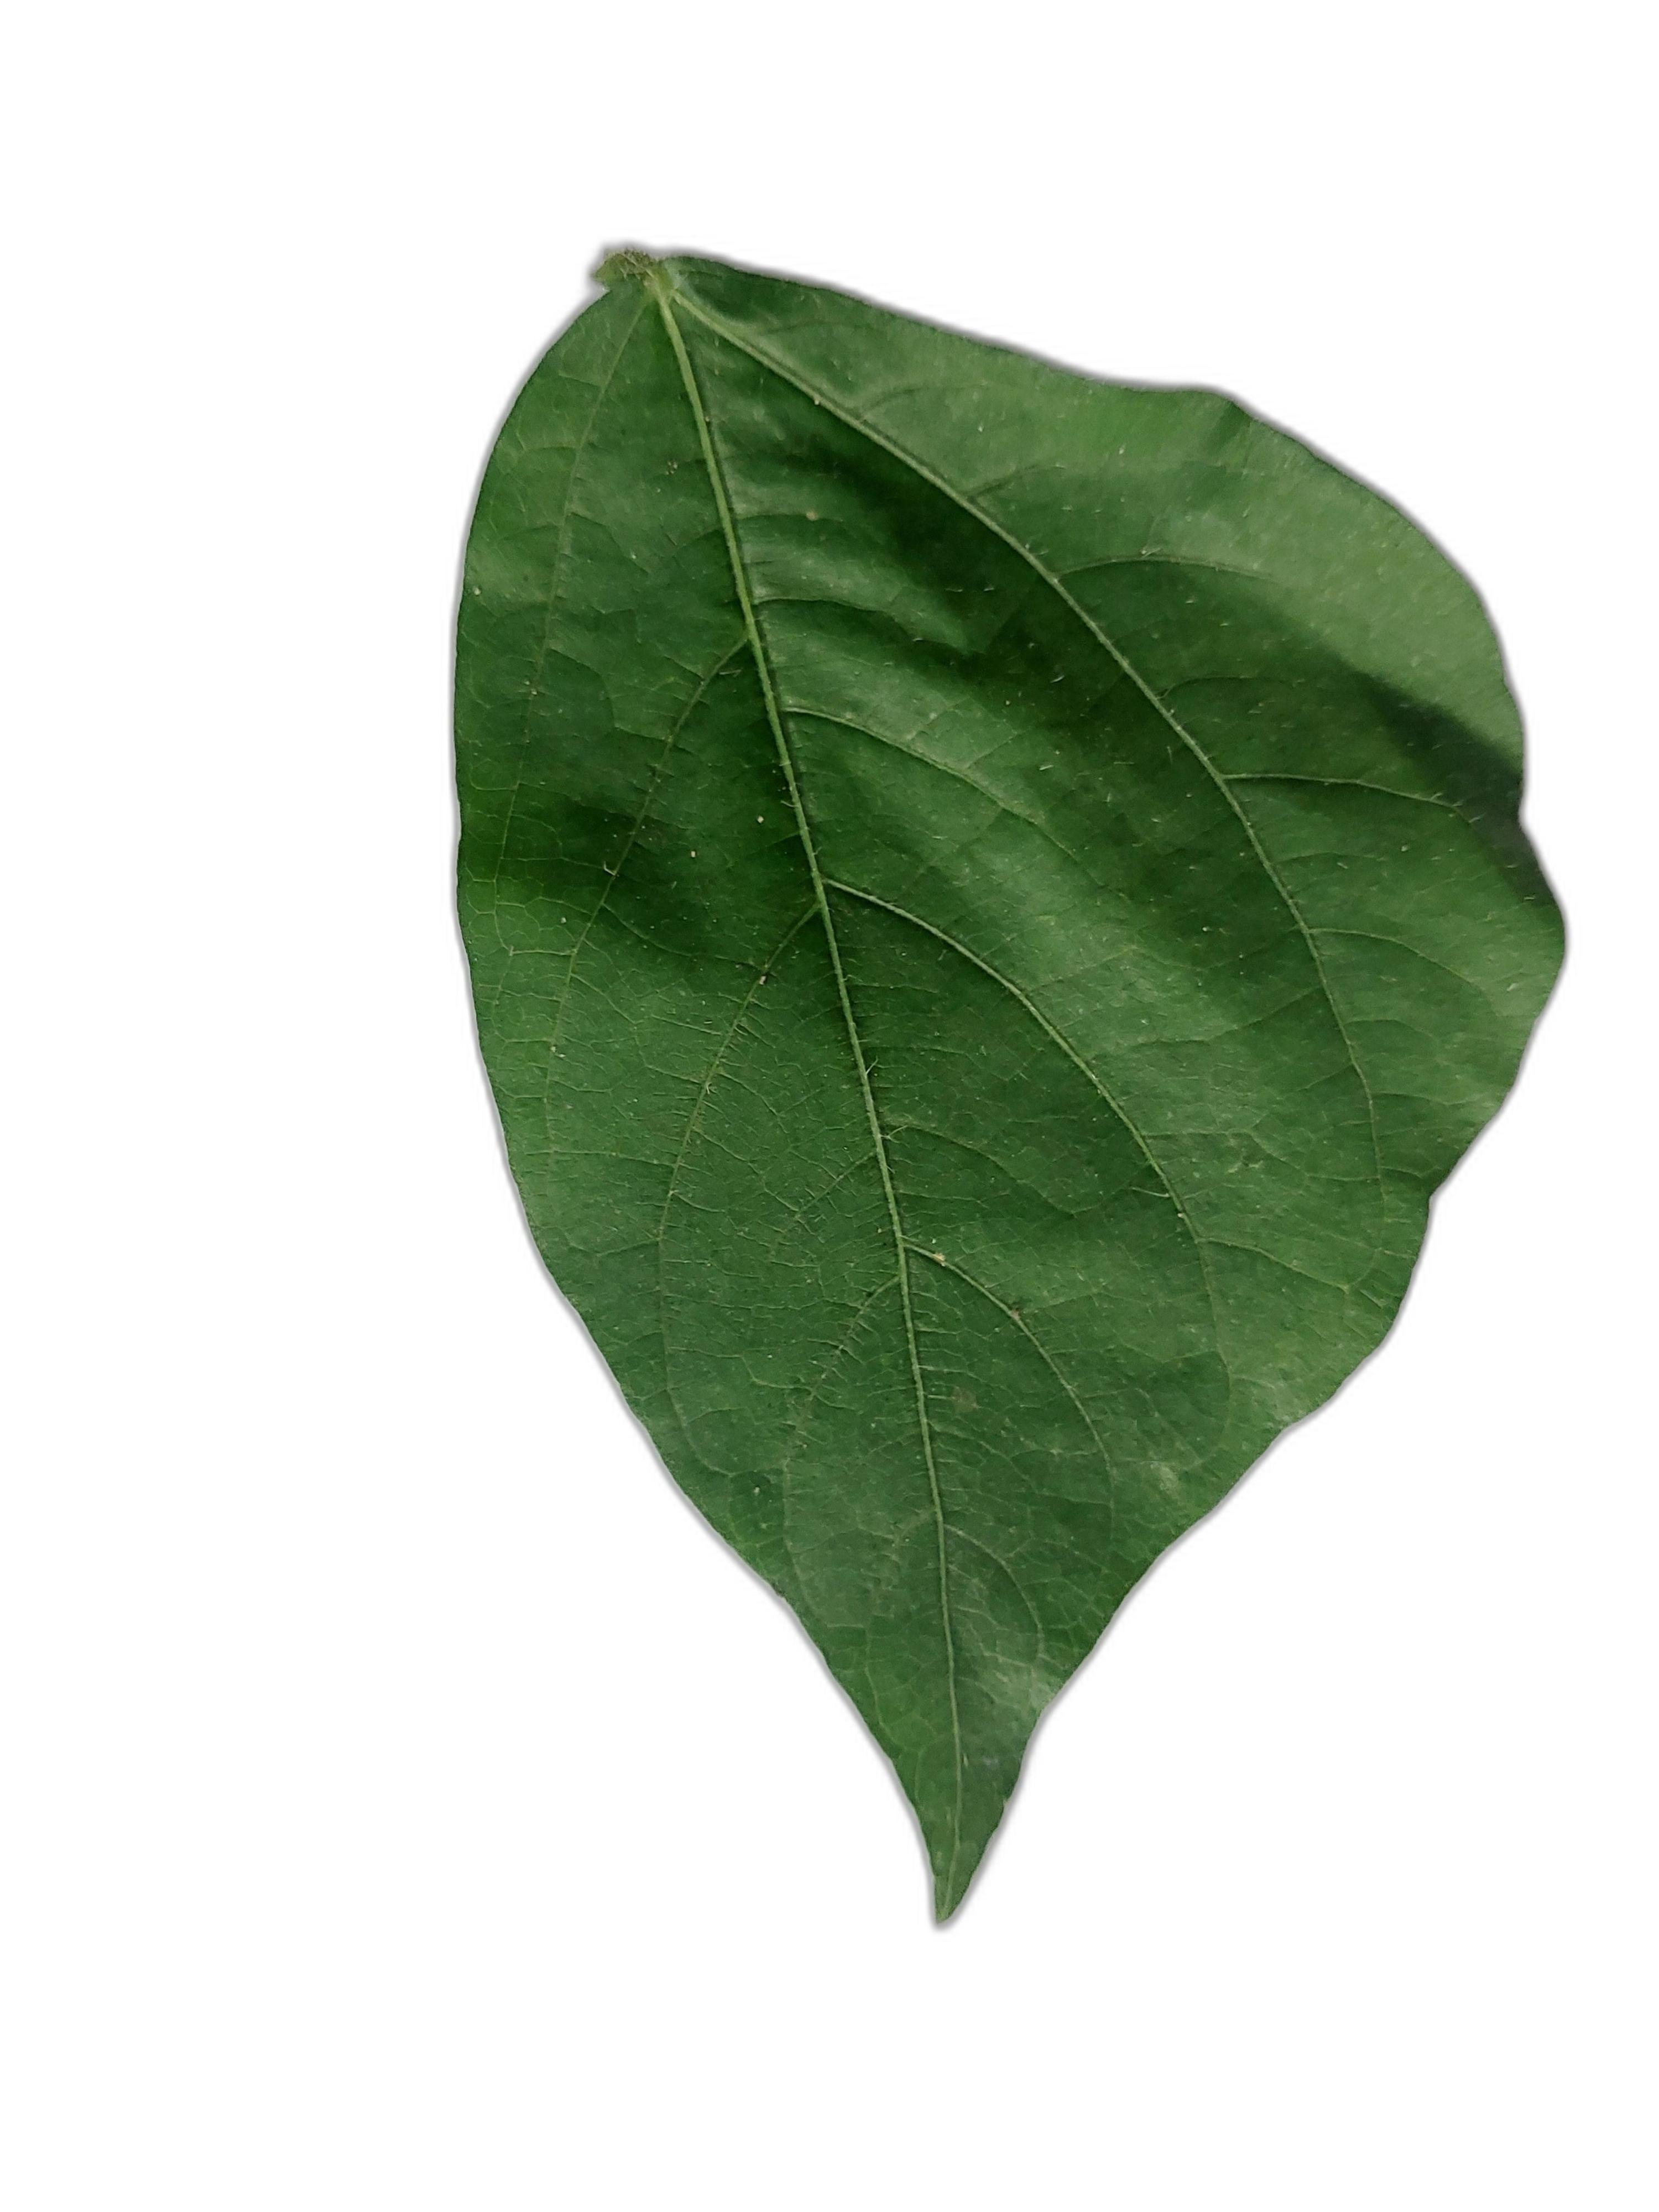
Label: Healthy